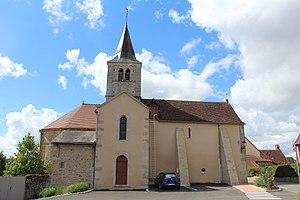
Église Sainte-Thérèse-de-l'Enfant-Jésus de Mornay, Saône-et-Loire.
Mornay est une commune française située dans le département de Saône-et-Loire en région Bourgogne-Franche-Comté.